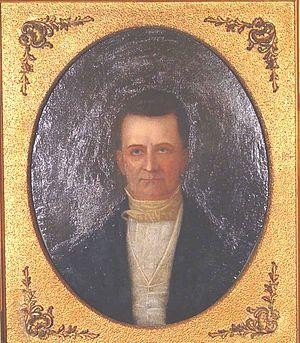
Henry Watkins Collier, né le 17 janvier 1801 dans le comté de Lunenburg et mort le 28 août 1855 à Bailey's Springs, est un homme politique démocrate américain. Il est gouverneur de l'Alabama entre 1849 et 1853.